Georg Burchard Jersin

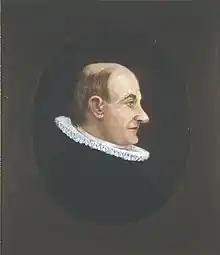
Georg Burchard Jersin

Georg Burchard Jersin (20 January 1767 – 5 October 1827) was a Norwegian Lutheran minister who served as a representative at the Norwegian Constitutional Assembly.